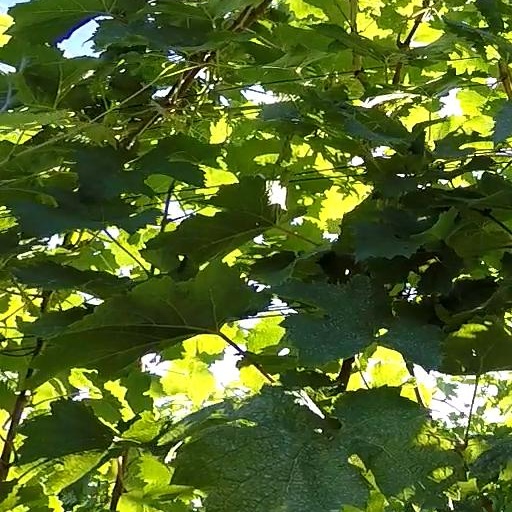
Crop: grape